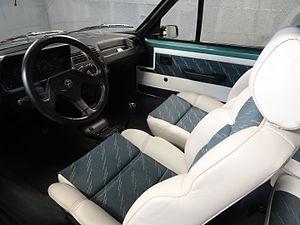
205 Roland Garros - Intérieur French Open
La Peugeot 205 est un modèle automobile du segment B produit par le constructeur français Peugeot. Elle est l'un des modèles phares du constructeur, qui le sauve d'une situation financière délicate après l'achat de Chrysler Europe. Elle est fabriquée de 1982 à 1998 à 5 278 300 exemplaires, ce qui fait d'elle la Peugeot la plus produite jusqu'à ce que la 206 la dépasse. Elle est la voiture la plus vendue en France en 1984 et 1985, succédant à la Renault 5, et de nouveau en 1990, disputant la première place à sa principale rivale, la Renault Supercinq.